Jim Valentino

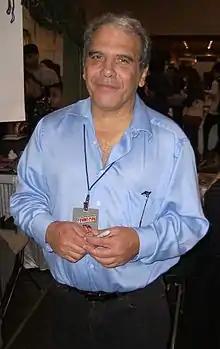
Valentino at the New York Comic Con in Manhattan, October 9, 2010

Jim Valentino (born October 28, 1952) is an American writer, penciler, editor and publisher of comic books, best known for his 1990–1992 work on "Guardians of the Galaxy" for Marvel Comics, and for co-founding Image Comics, a company publishing creator-owned comics.